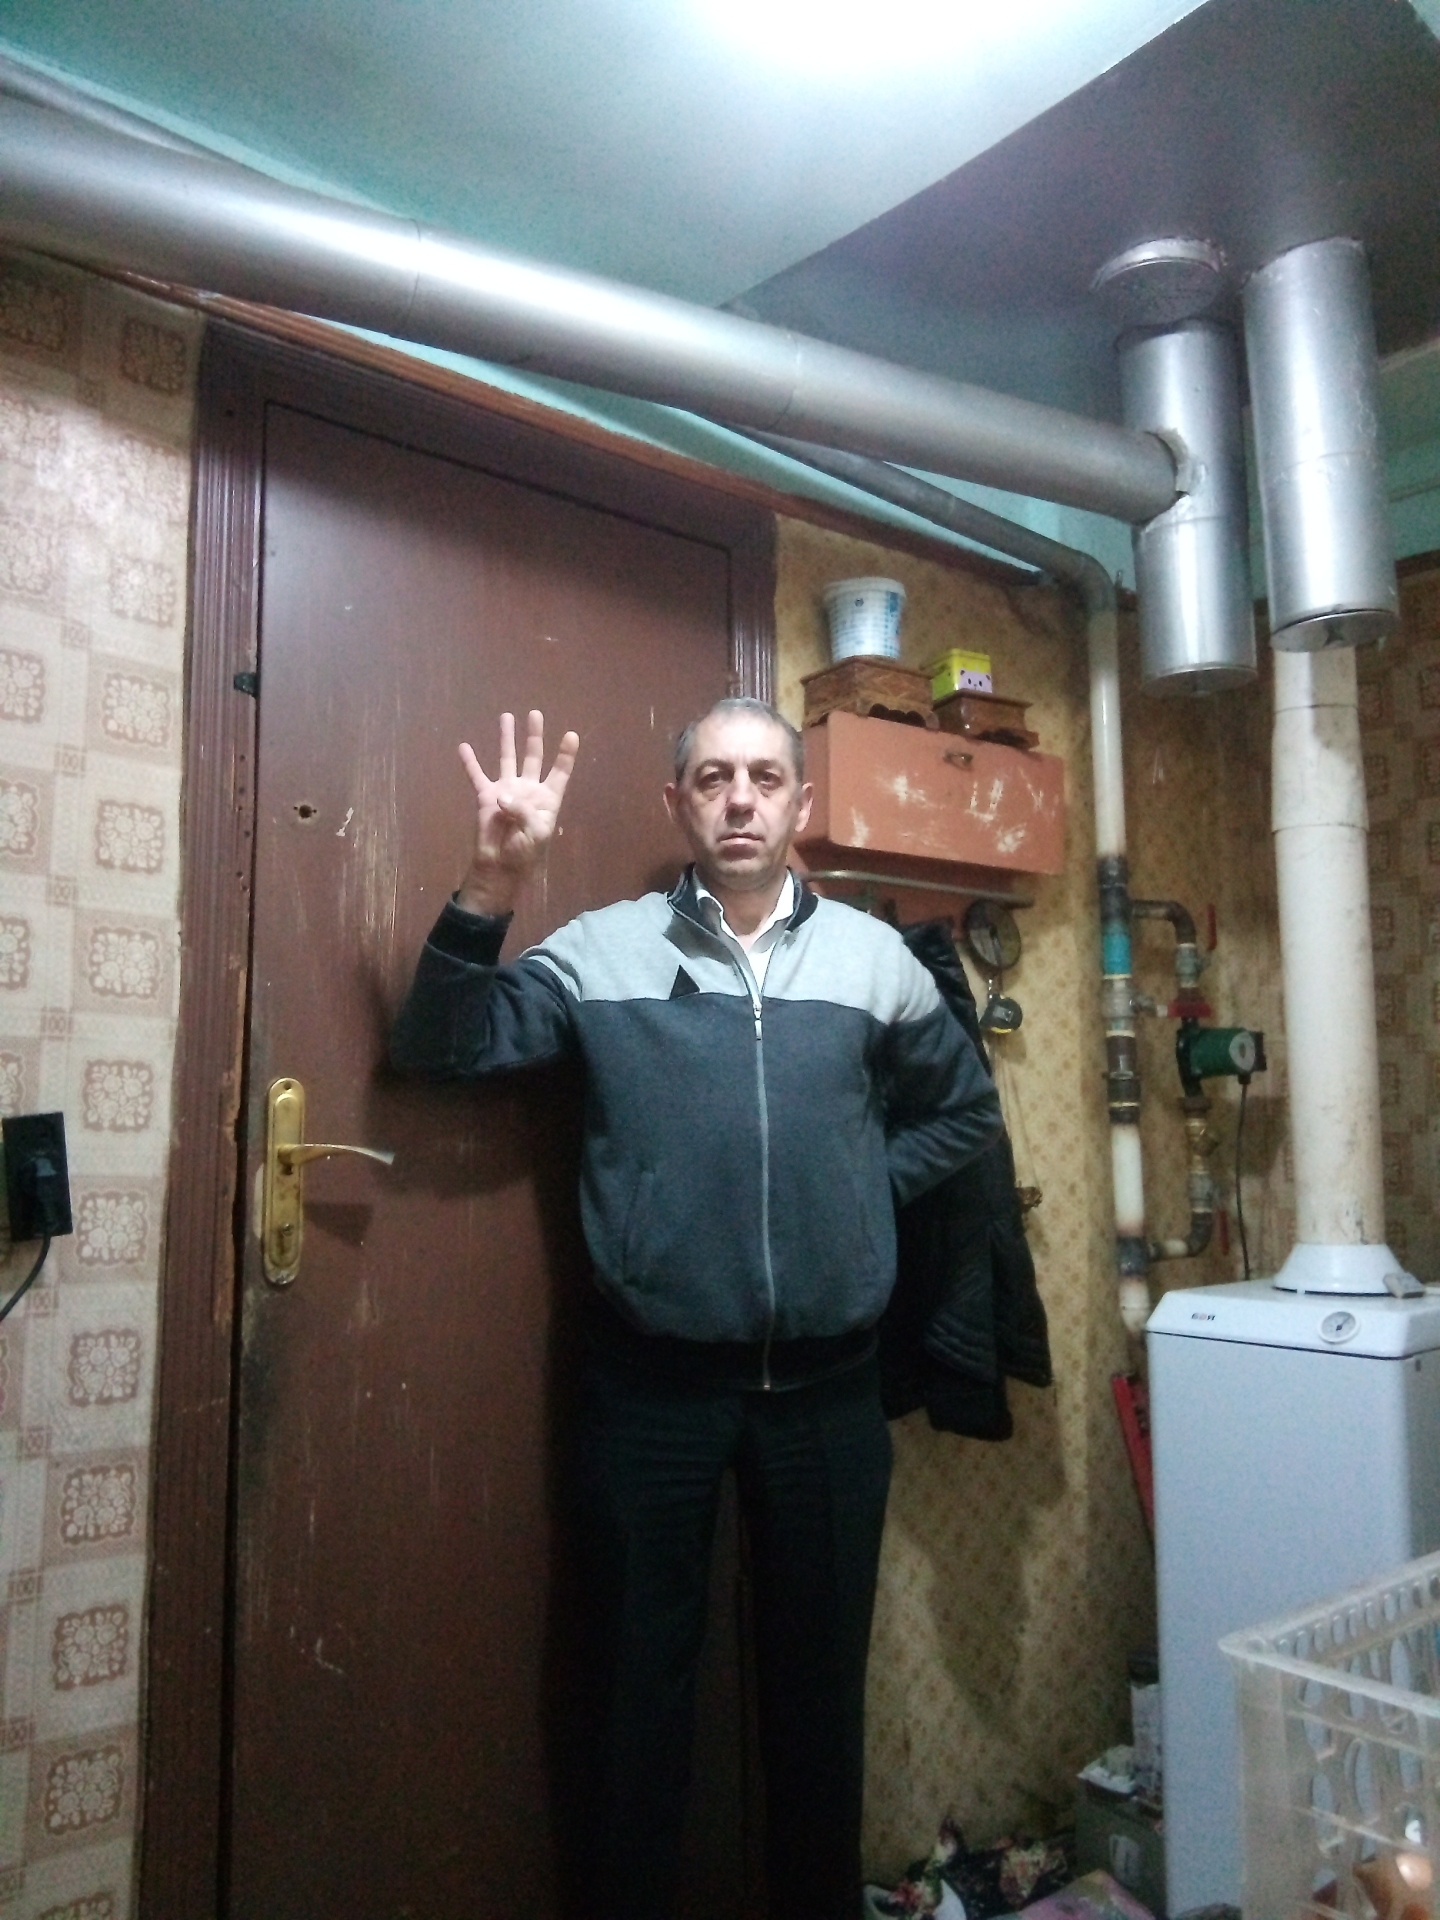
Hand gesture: four